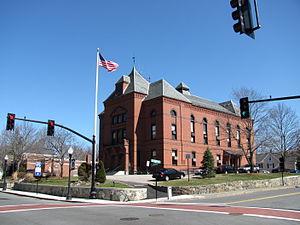
Canton est une ville du Massachusetts, située dans le comté de Norfolk. Lors du recensement de 2010, sa population s’élevait à 21 561 habitants.